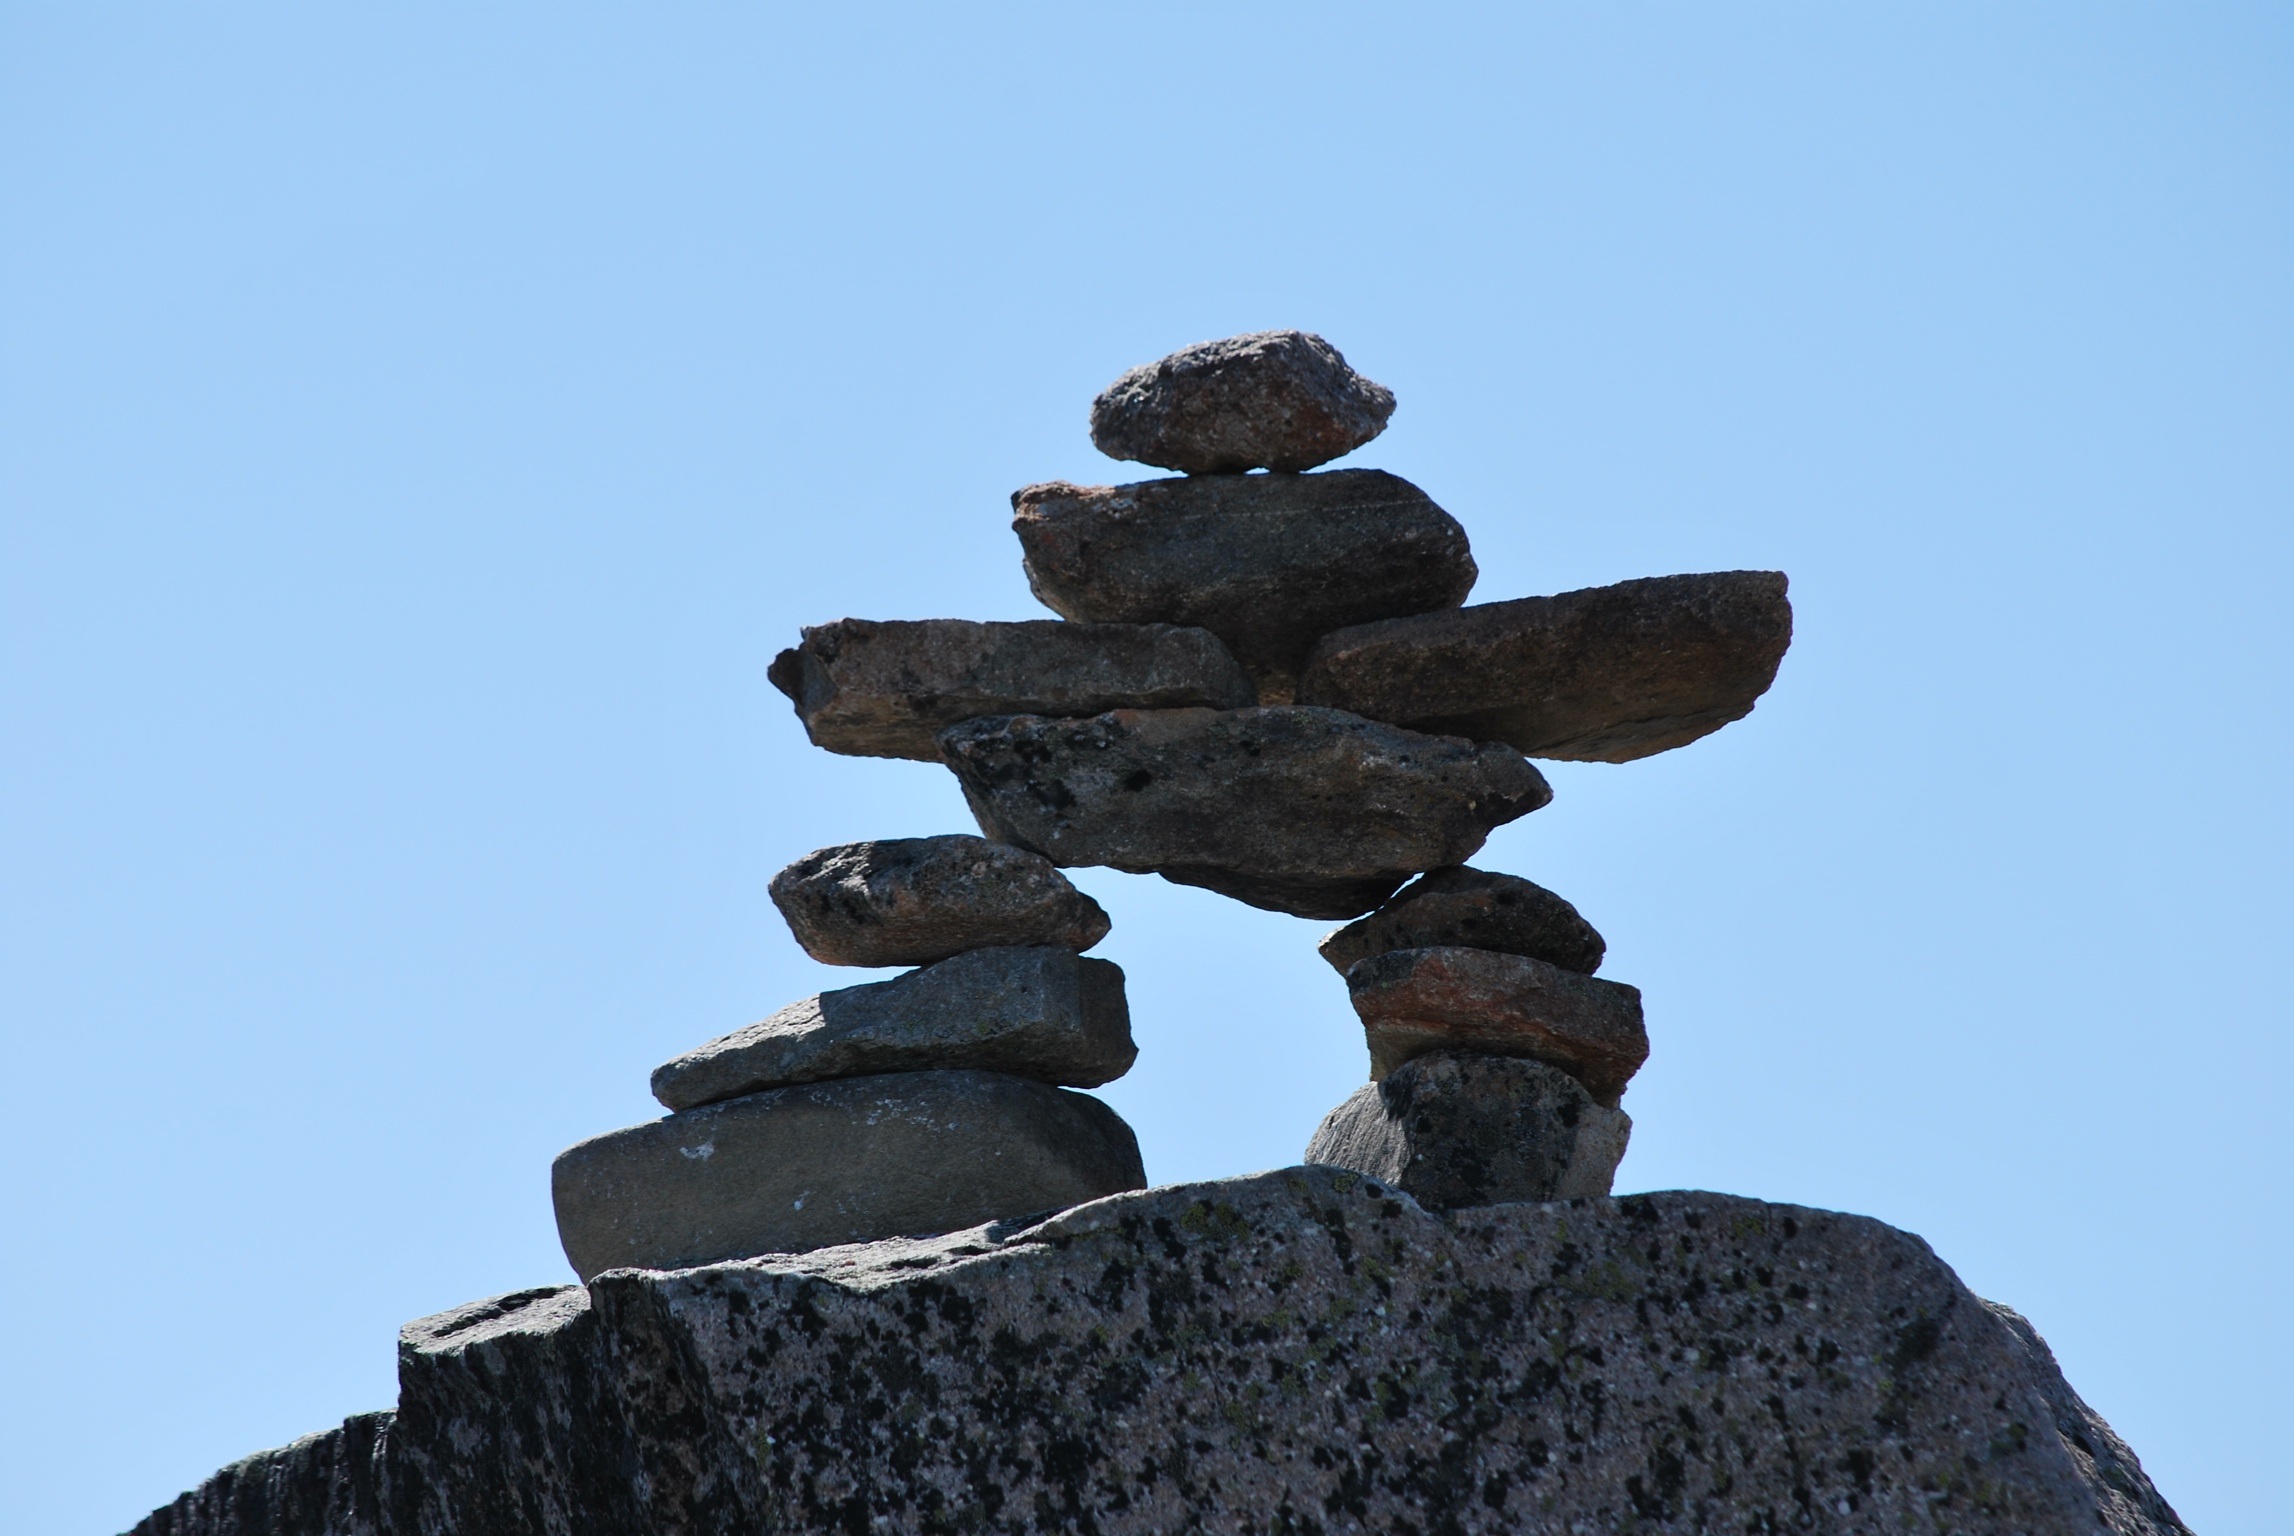
rock, monument, statue, sculpture, memorial, stones, art, temple, canada, luck, monolith, lucky charm, ancient history